Pearl Jam

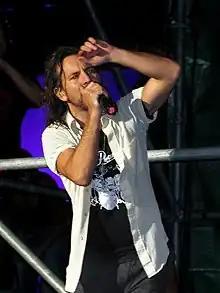
Frontman Eddie Vedder in Pistoia, Italy in September 2006

The work for Pearl Jam's follow-up to "Riot Act" began after its appearance on the 2004 Vote for Change tour. The time period between the two albums was the longest gap between Pearl Jam's studio albums to date and the new album was its first release for a new label. Clive Davis announced in February 2006 that Pearl Jam had signed with his label J Records, which like Epic, is part of Sony Music Entertainment (then known as Sony BMG), though J has since folded into RCA Records. The album "Pearl Jam" was released on May 2, 2006. A number of critics cited "Pearl Jam" as a return to the band's early sound, and McCready compared the material to "Vs." in a 2005 interview. Ament said: "The band playing in a room—that came across. There's a kind of immediacy to the record, and that's what we were going for." Chris Willman of "Entertainment Weekly" wrote that "in a world full of boys sent to do a man's job of rocking, Pearl Jam can still pull off gravitas". Current socio-political issues in the United States are addressed on the album. "World Wide Suicide", a song criticizing the Iraq War and U.S. foreign policy, was released as a single and topped the "Billboard" Modern Rock chart; it was Pearl Jam's first number one on that chart since "Who You Are" in 1996, and first number one on any chart in the United States since 1998 when "Given to Fly" reached number one on the Mainstream Rock chart. "Pearl Jam" also included the singles "Life Wasted" and "Gone".